Lake Tahoe

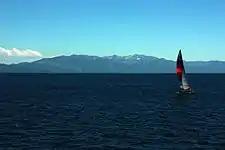
A sailboat on Lake Tahoe

Despite land-use planning and export of treated sewage effluent from the basin, the lake is becoming increasingly eutrophic (having an excessive richness of nutrients), with primary productivity increasing by more than 5% annually, and clarity decreasing at an average rate of per year. Until the early 1980s, nutrient-limitation studies showed that primary productivity in the lake was nitrogen-limited. Now, after a half-century of accelerated nitrogen input (much of it from direct atmospheric deposition), the lake is phosphorus limited. Theodore Swift et al., concluded that "suspended inorganic sediments and phytoplanktonic algae both contribute significantly to the reduction in clarity, and that suspended particulate matter, rather than dissolved organic matter, are the dominant causes of clarity loss." The largest source of fine sediment particles to Lake Tahoe is urban stormwater runoff, constituting 72 percent of the total fine sediment particle load. Recent research has shown that the urban uplands also provide the largest opportunity to reduce fine sediment particle and phosphorus contributions to the lake. Historic clarity of approximately can be achieved with total reduction of approximately 75 percent from urban sources.